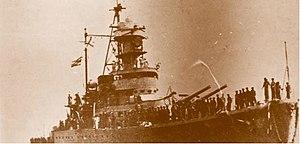
La bataille navale de Ko Chang se déroula le 17 janvier 1941 durant la guerre franco-thaïlandaise. La flotte française d'Indochine prit par surprise la flotte de la marine thaï au mouillage dans la baie de Bangkok, lui infligeant de lourdes pertes.